C. B. Fry

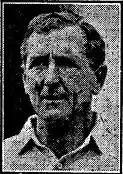
C. B. Fry in the early 1920s whilst standing for one of the Brighton seats

Fry played rugby union for Oxford University, narrowly missing out on a Blue in his final year due to injury, Blackheath, for whom he made ten appearances, and the Barbarians, for whom he made three appearances. Fry was also chosen, as he later recalled, as the "first reserve for the South against the North" – a match that was, in effect, an England trial. Unfortunately for Fry, no one pulled out before the match and, as there were no substitutions allowed in rugby at the time, he did not get to play.